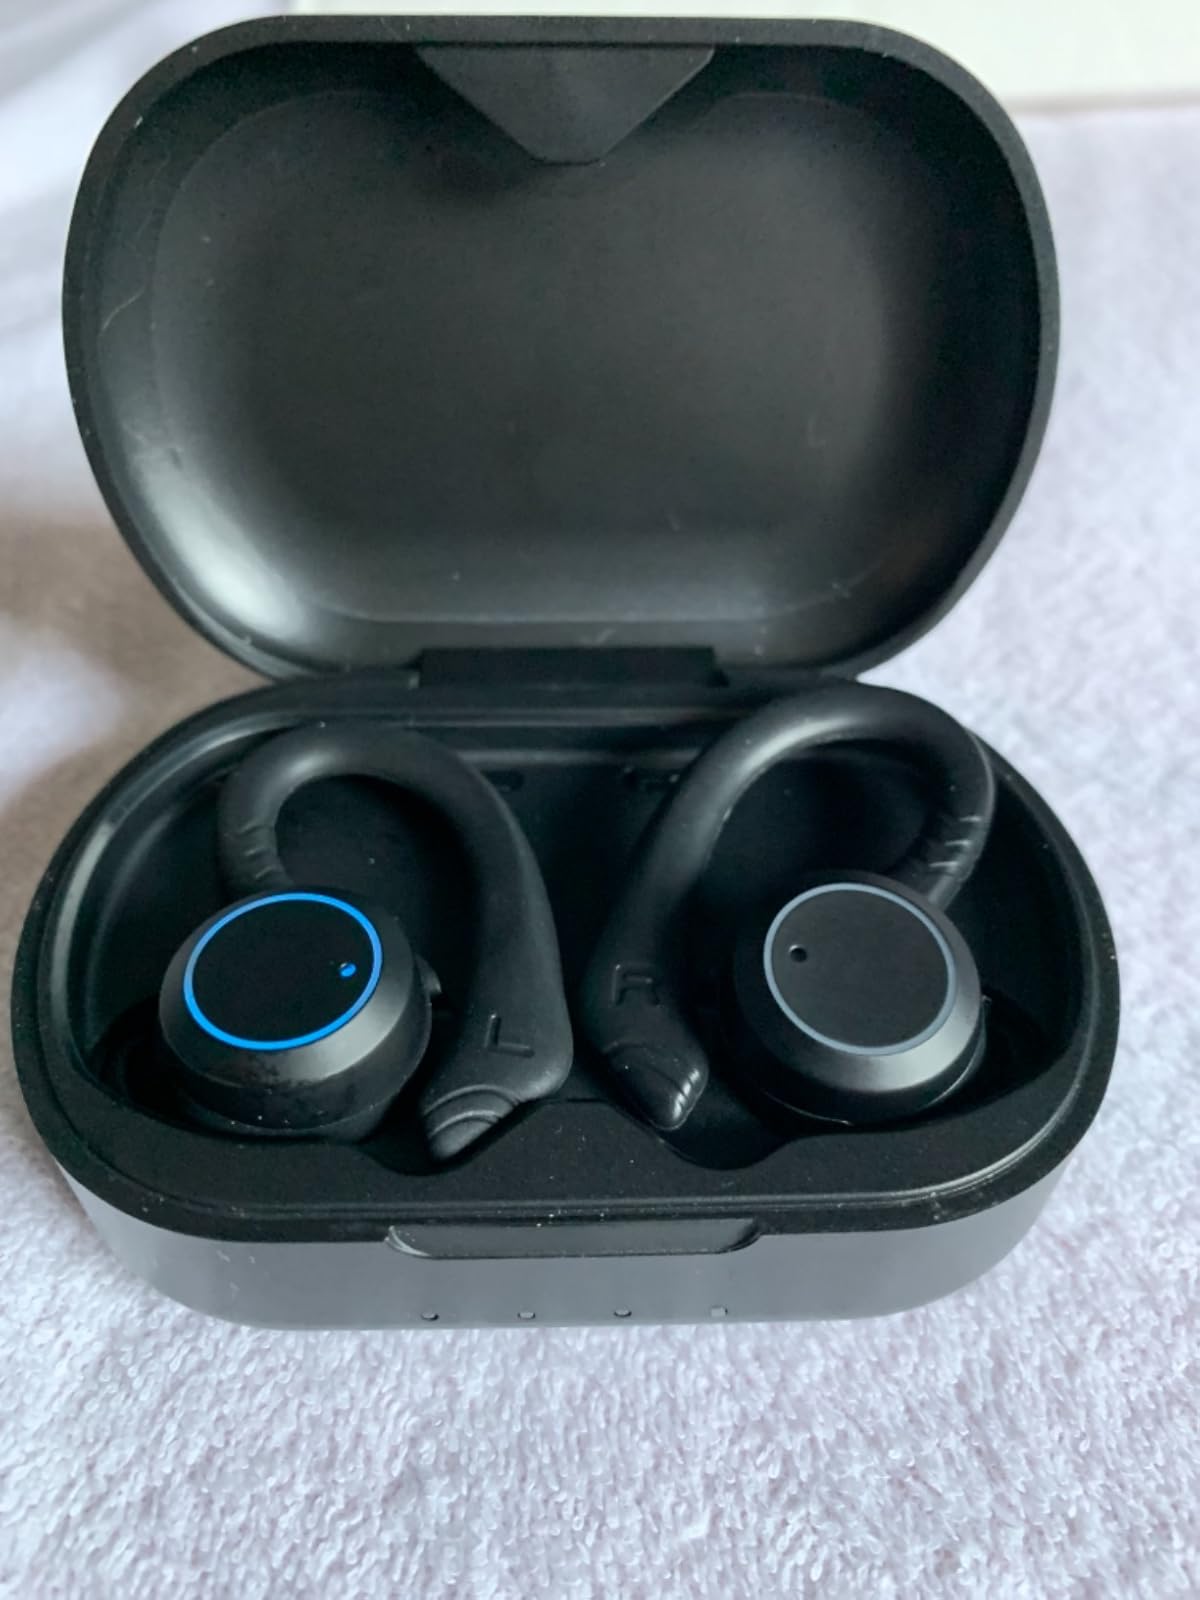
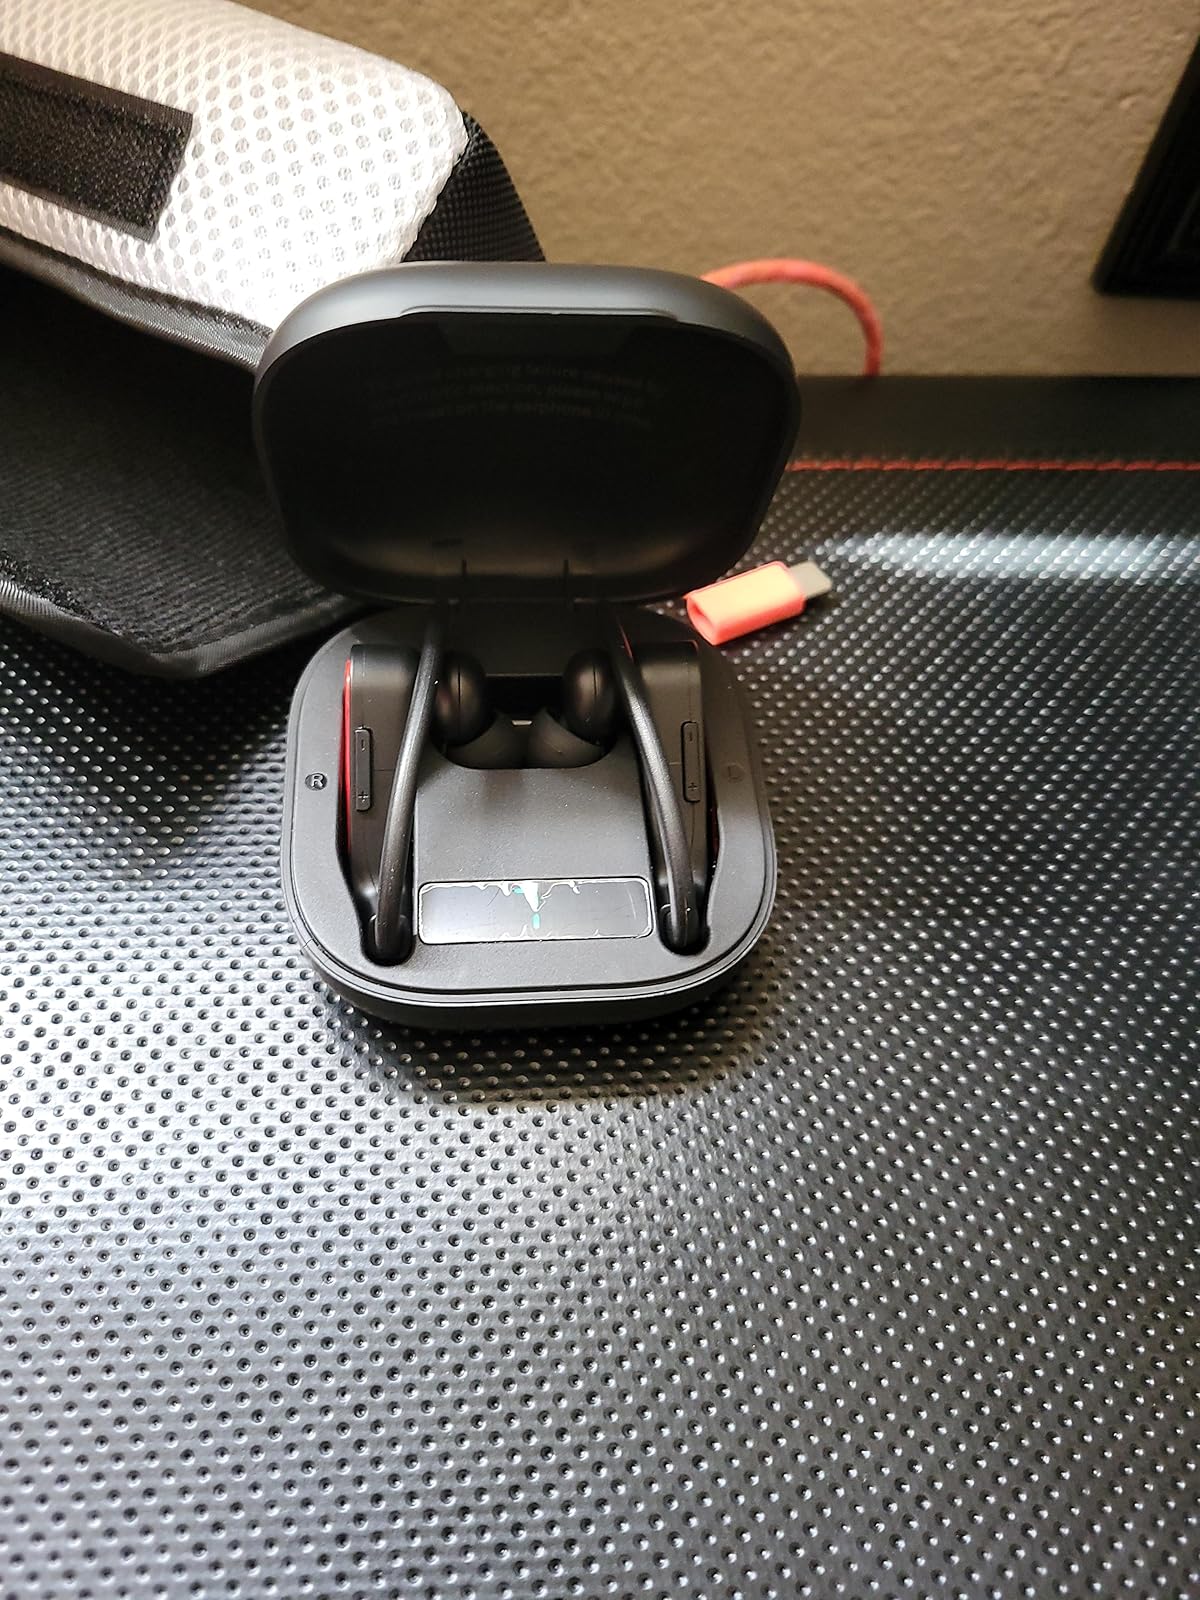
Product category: earbuds
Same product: no